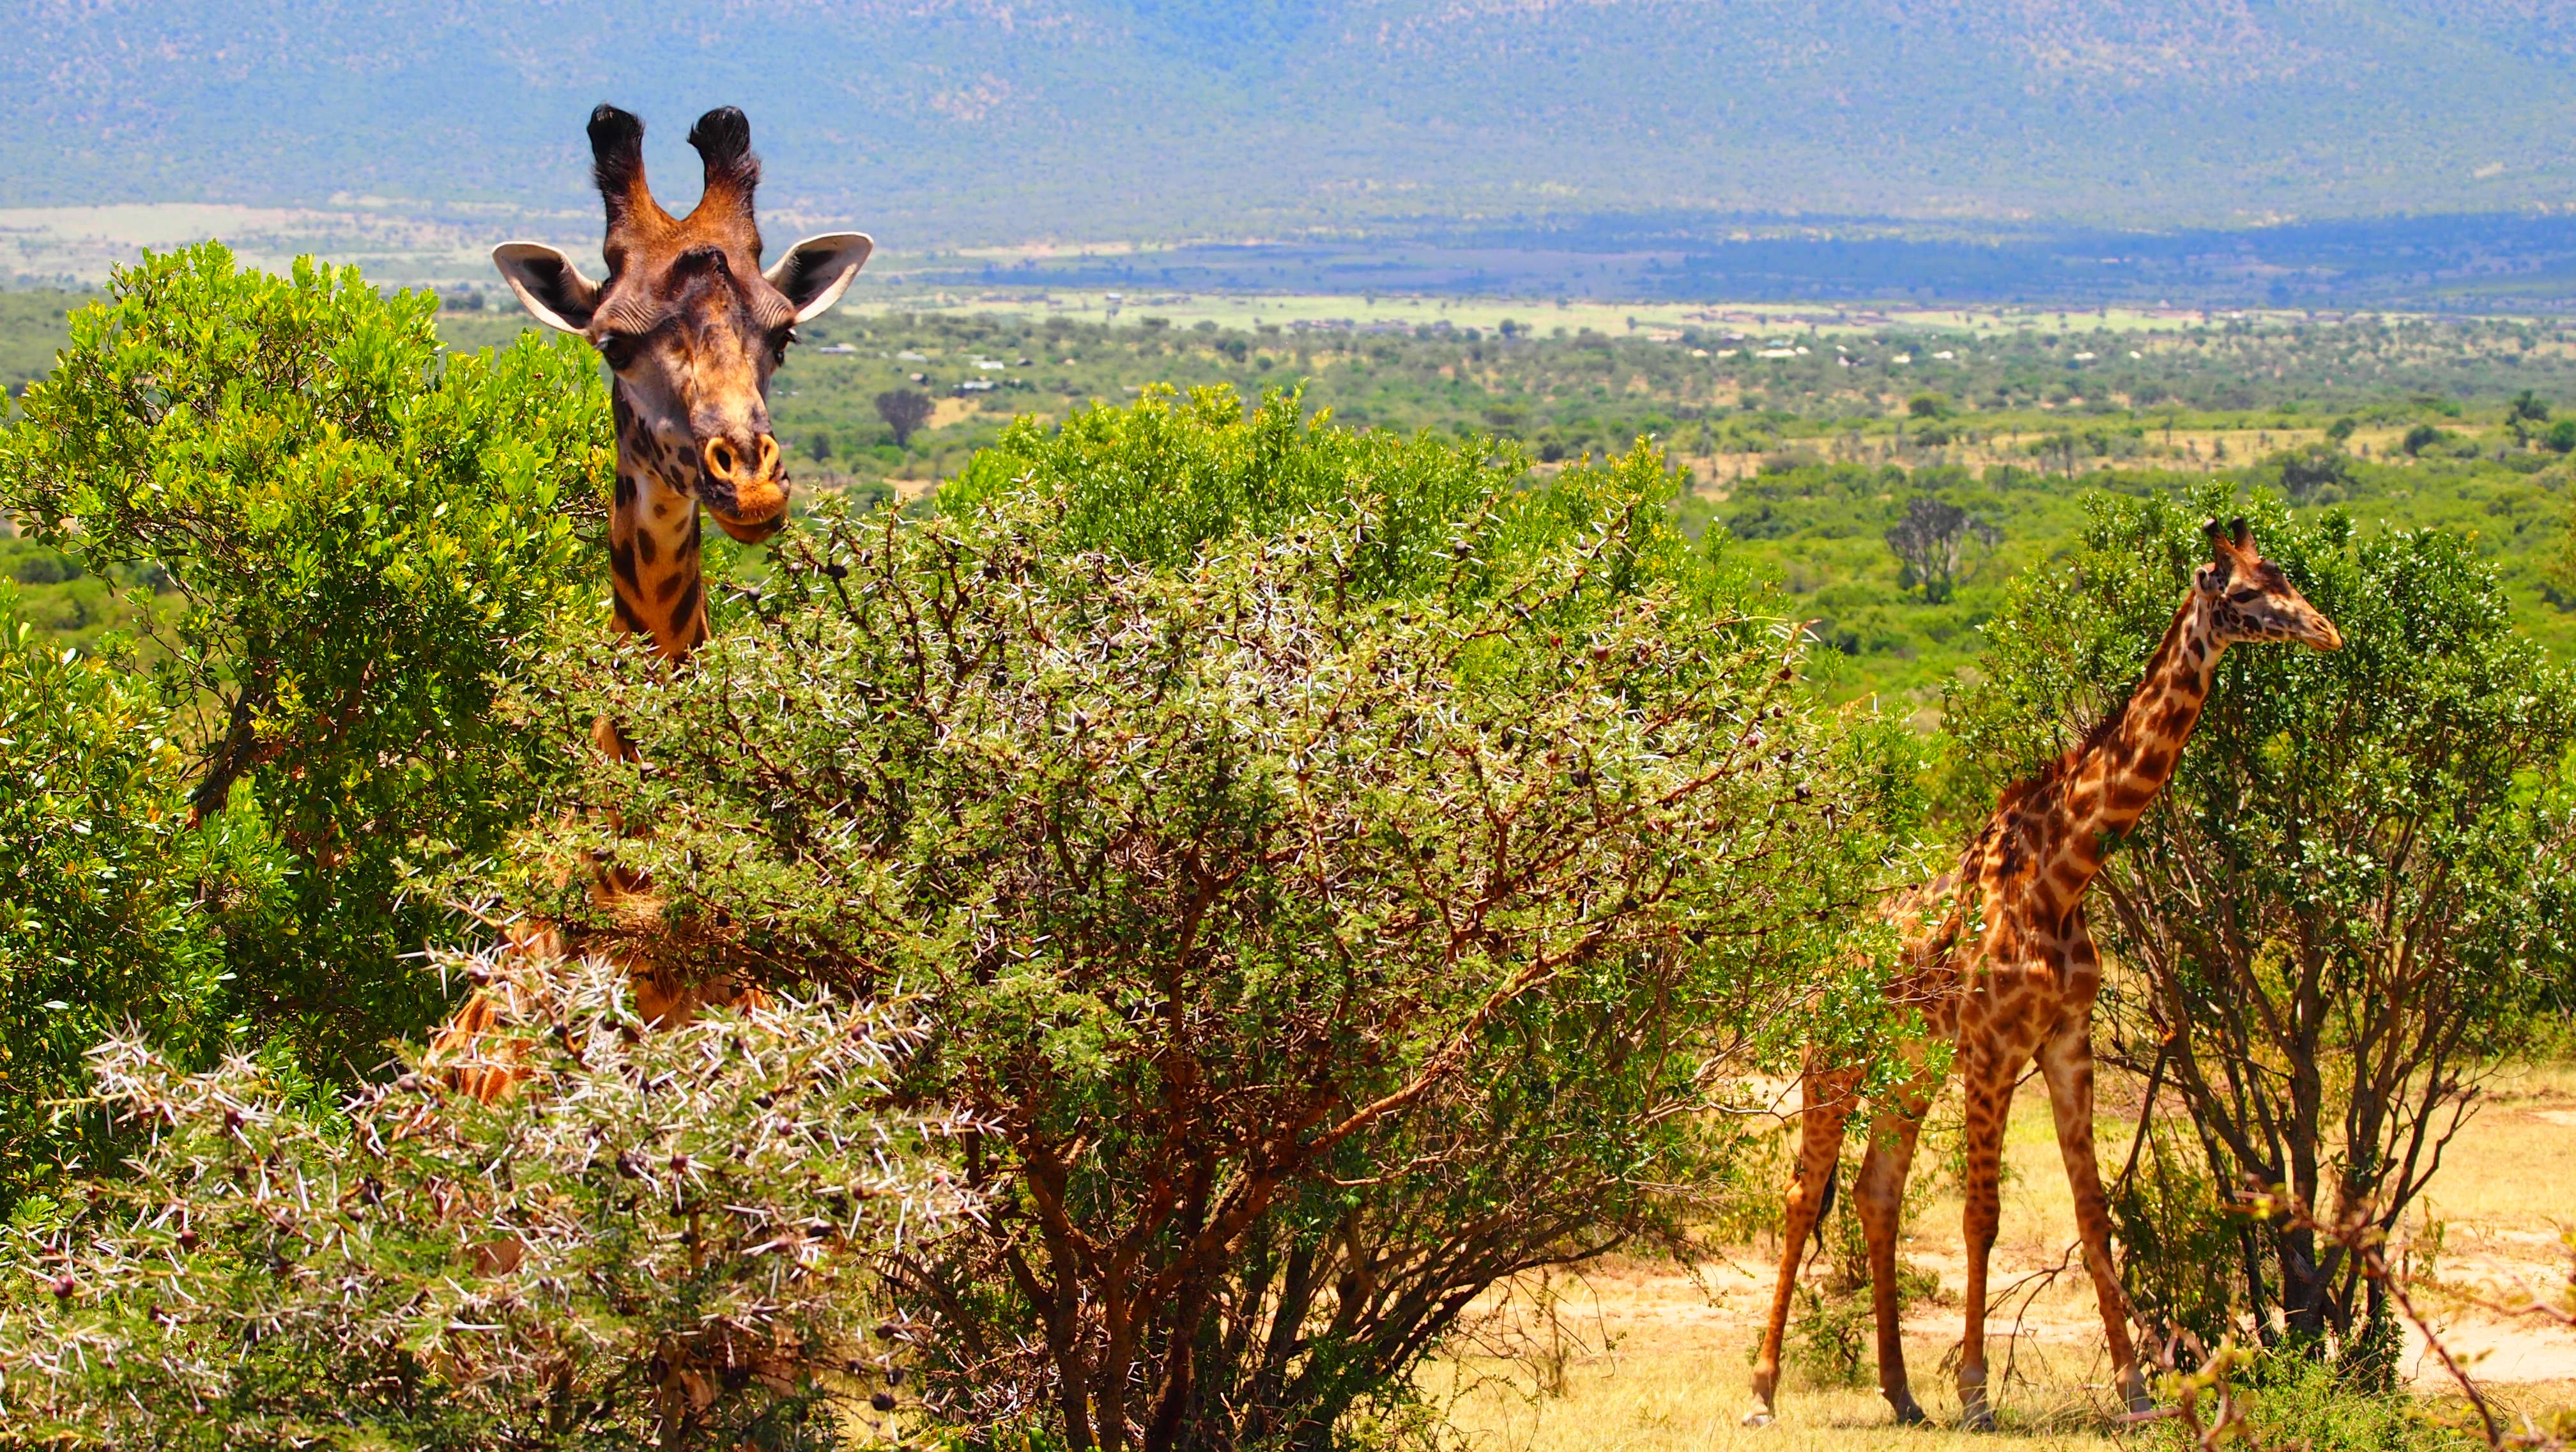
nature, prairie, animal, wildlife, wild, jungle, africa, agriculture, fauna, savanna, giraffe, safari, ecosystem, kenya, giraffidae